Sir John Chichester, 4th Baronet

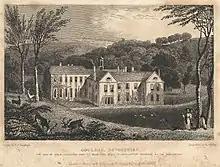
Youlston House, Shirwell, Devon, 19th-century engraving with caption: "Goulson [sic], Devonshire, the seat of Sir A. Chichester, Bart., to whom this plate is respectfully inscribed by the publishers".

Chichester was baptized on 2 January 1689, the eldest son and heir of Sir Arthur Chichester, 3rd Baronet, MP of Youlston, near Barnstaple, Devon, and his wife Elizabeth Drewe, daughter of Thomas Drewe of The Grange, Broadhembury, Devon. He married Anne Leigh (1695–1723), daughter and heiress of John Leigh (died 1718) of Apse, Newport, Isle of Wight in about 1715. In 1718, he succeeded to the baronetcy on the death of his father. His wife Anne died in July 1723 and in 1733 he married, as his second wife, Frances Hall, widow of Francis Hall (died 1728) of West Sandford, Crediton, and daughter of Andrew Quicke (1666–1736) of Newton St. Cyres, Devon.